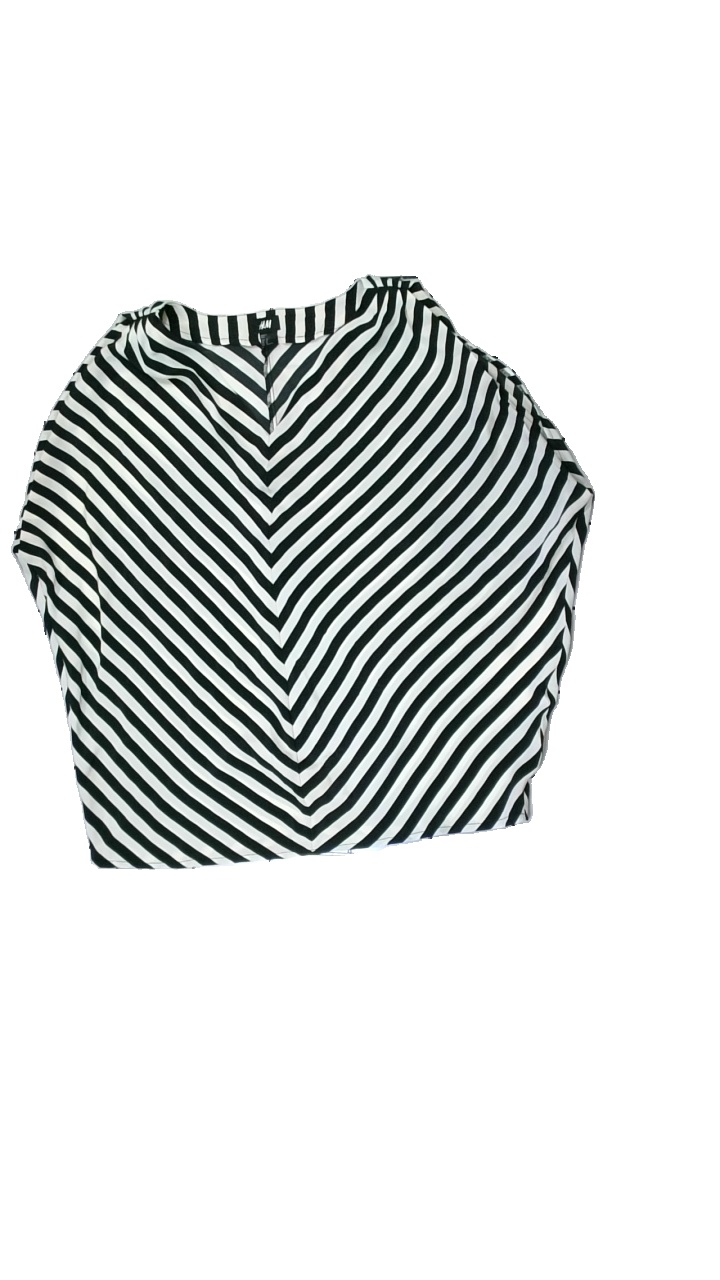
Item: Blouse (Ladies)
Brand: H&m
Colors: Black, White
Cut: Regular, V-collar
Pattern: Striped
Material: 100% polyester
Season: All
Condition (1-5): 3
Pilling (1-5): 5
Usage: Reuse
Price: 50-100